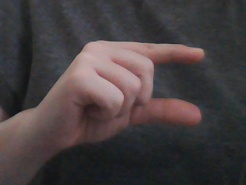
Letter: dal